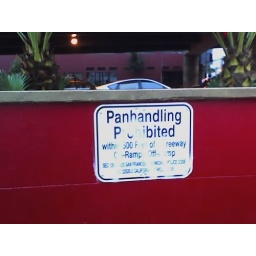
SF added some planter barricades and signs to discourage the homeless from hanging out by the Mission street offramp. Meh.